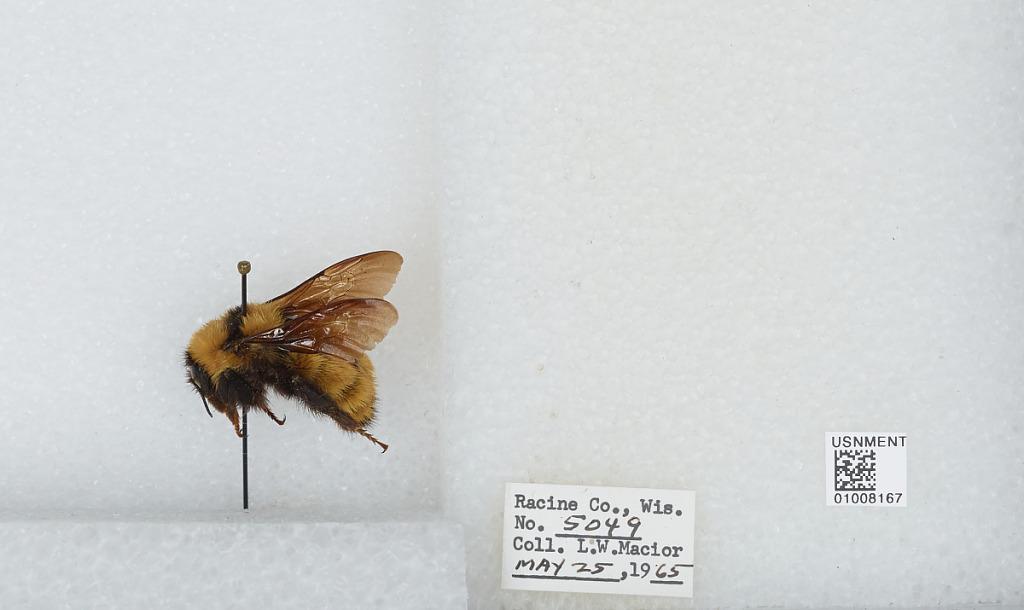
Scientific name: Bombus (Fervidobombus) fervidus fervidus (Fabricius)
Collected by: L. Macior
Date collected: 1965-5-25
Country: United States
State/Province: Wisconsin
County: Racine
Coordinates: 42.78, -87.76